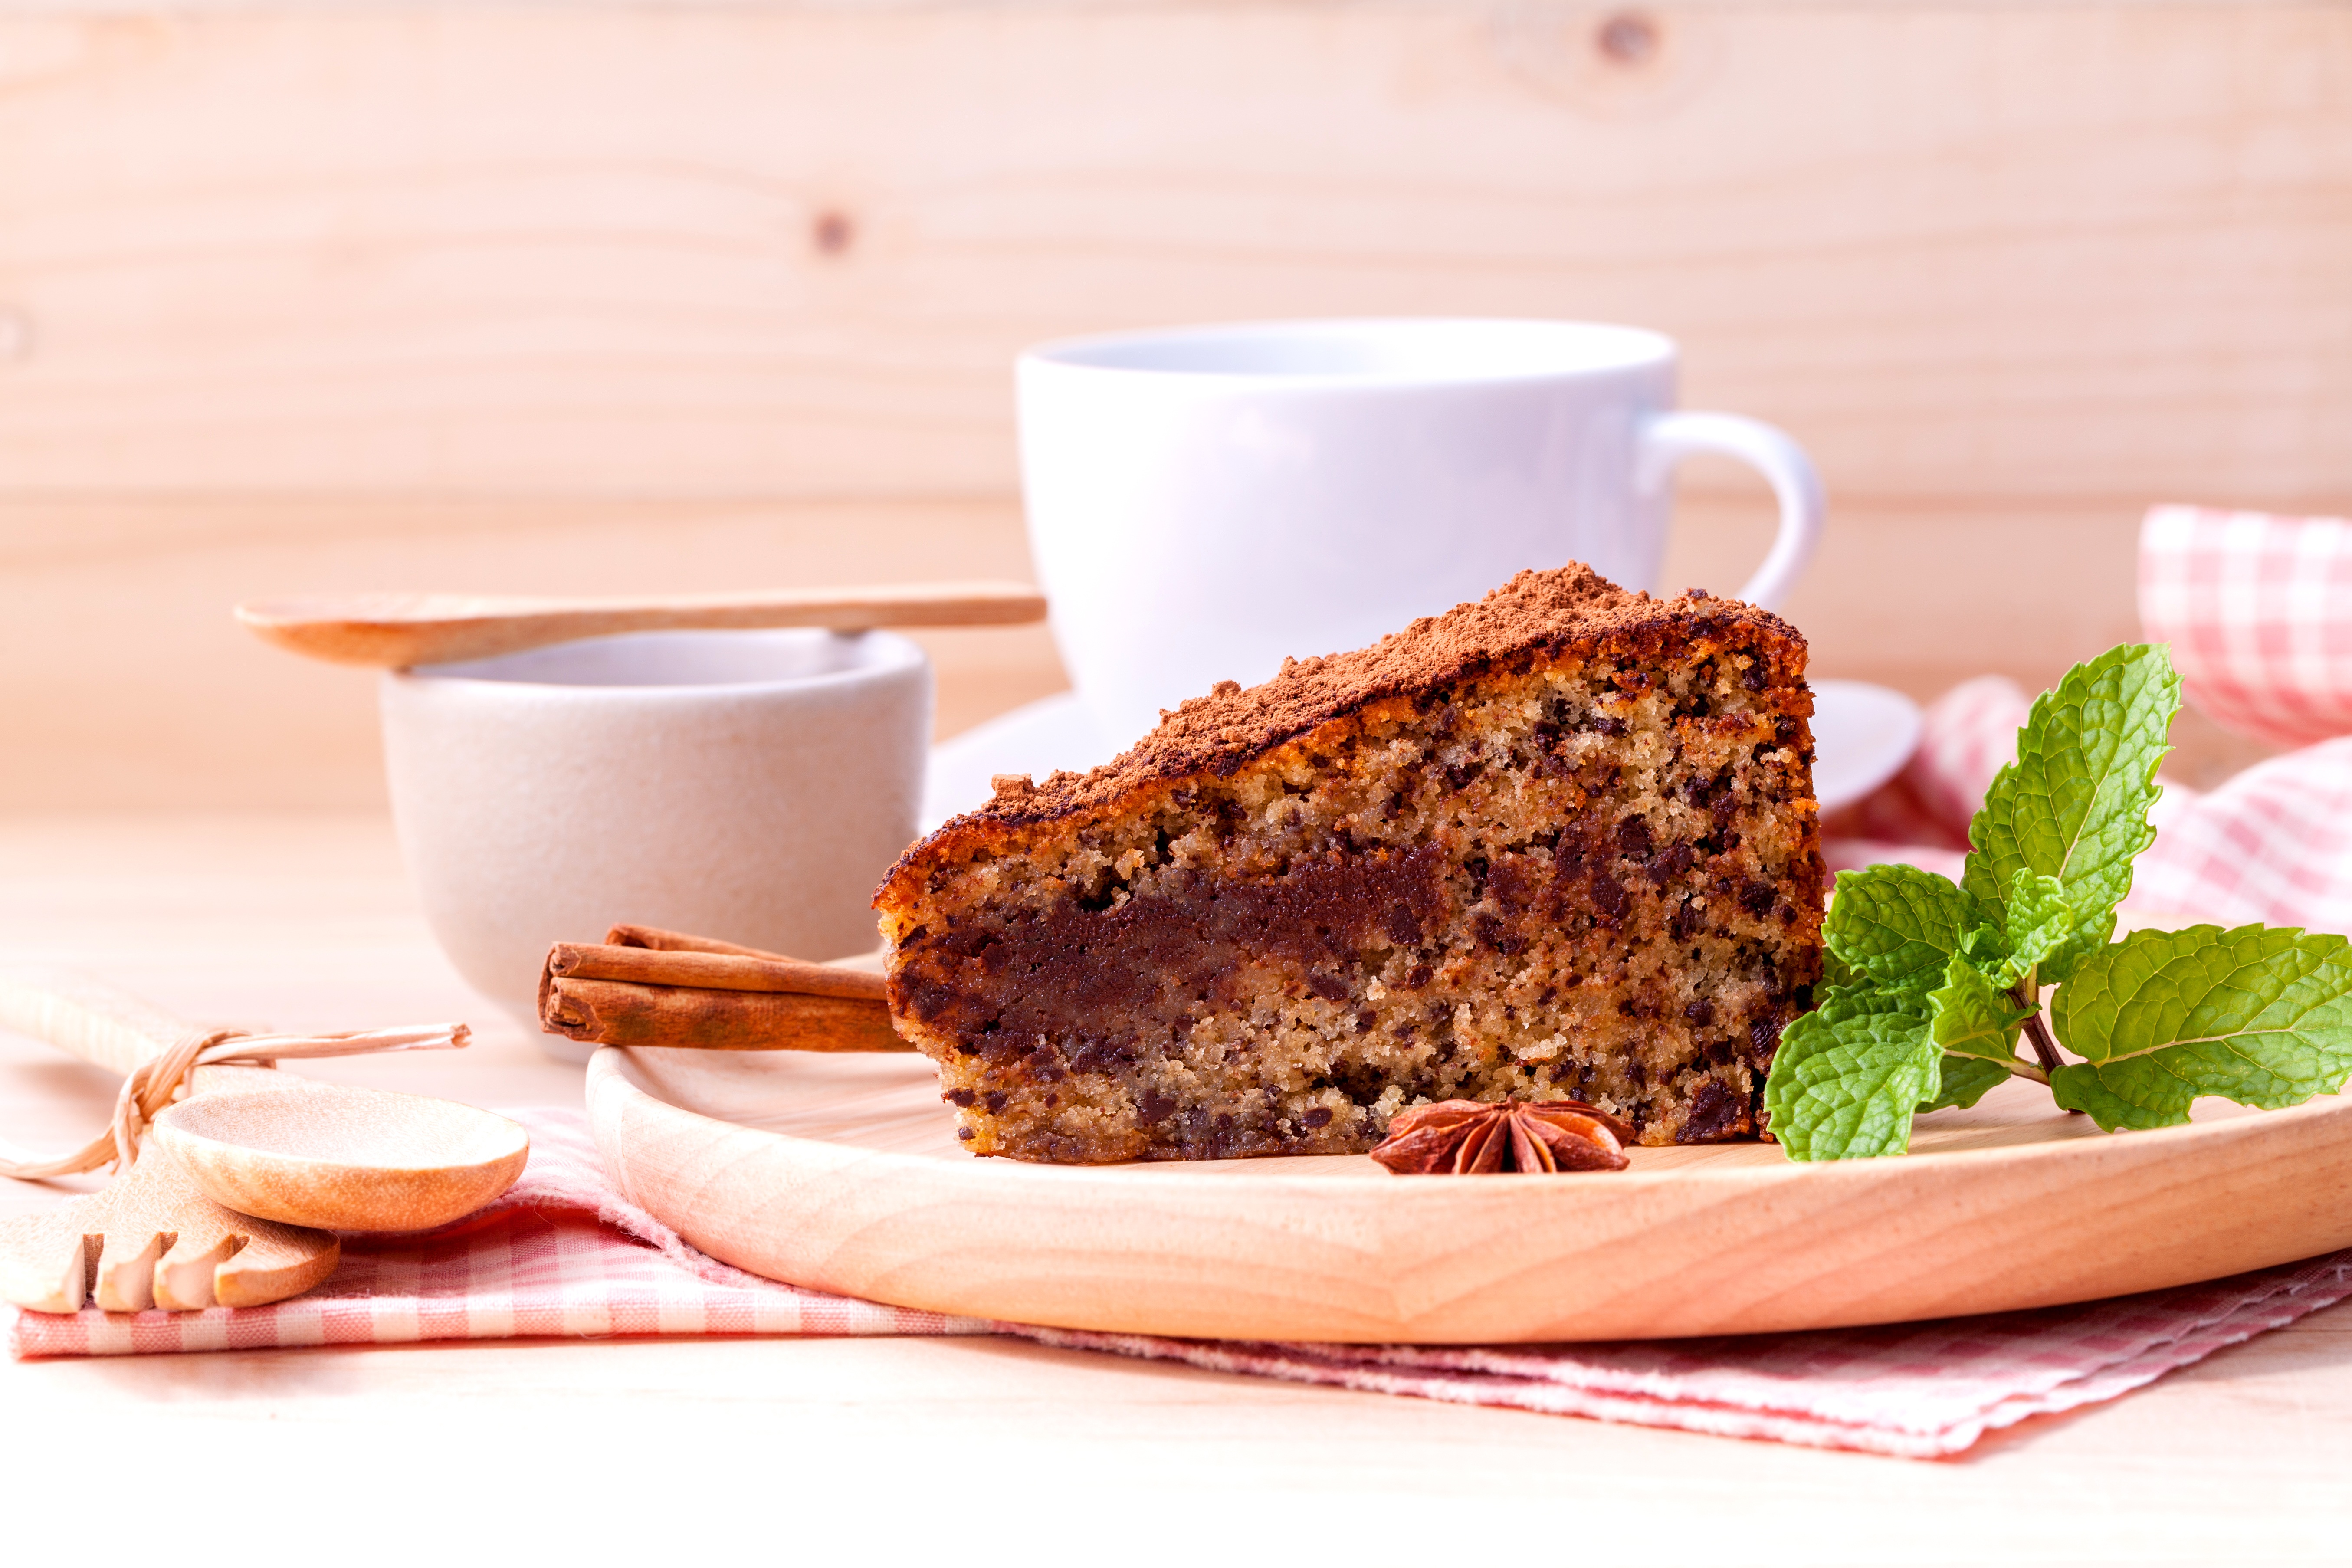
table, fork, cafe, coffee, sweet, restaurant, dark, roast, aroma, bean, cup, cappuccino, shop, dish, meal, food, ingredient, produce, color, natural, plate, fresh, brown, beverage, drink, black, breakfast, chocolate, baking, gourmet, espresso, mug, dessert, eat, delicious, cake, homemade, slice, pastry, bakery, chocolate cake, bake, cocoa, caffeine, background, sugar, icing, wooden, tasty, piece, aromatic, taste, baked goods, coffee break, flavor, chocolate brownie